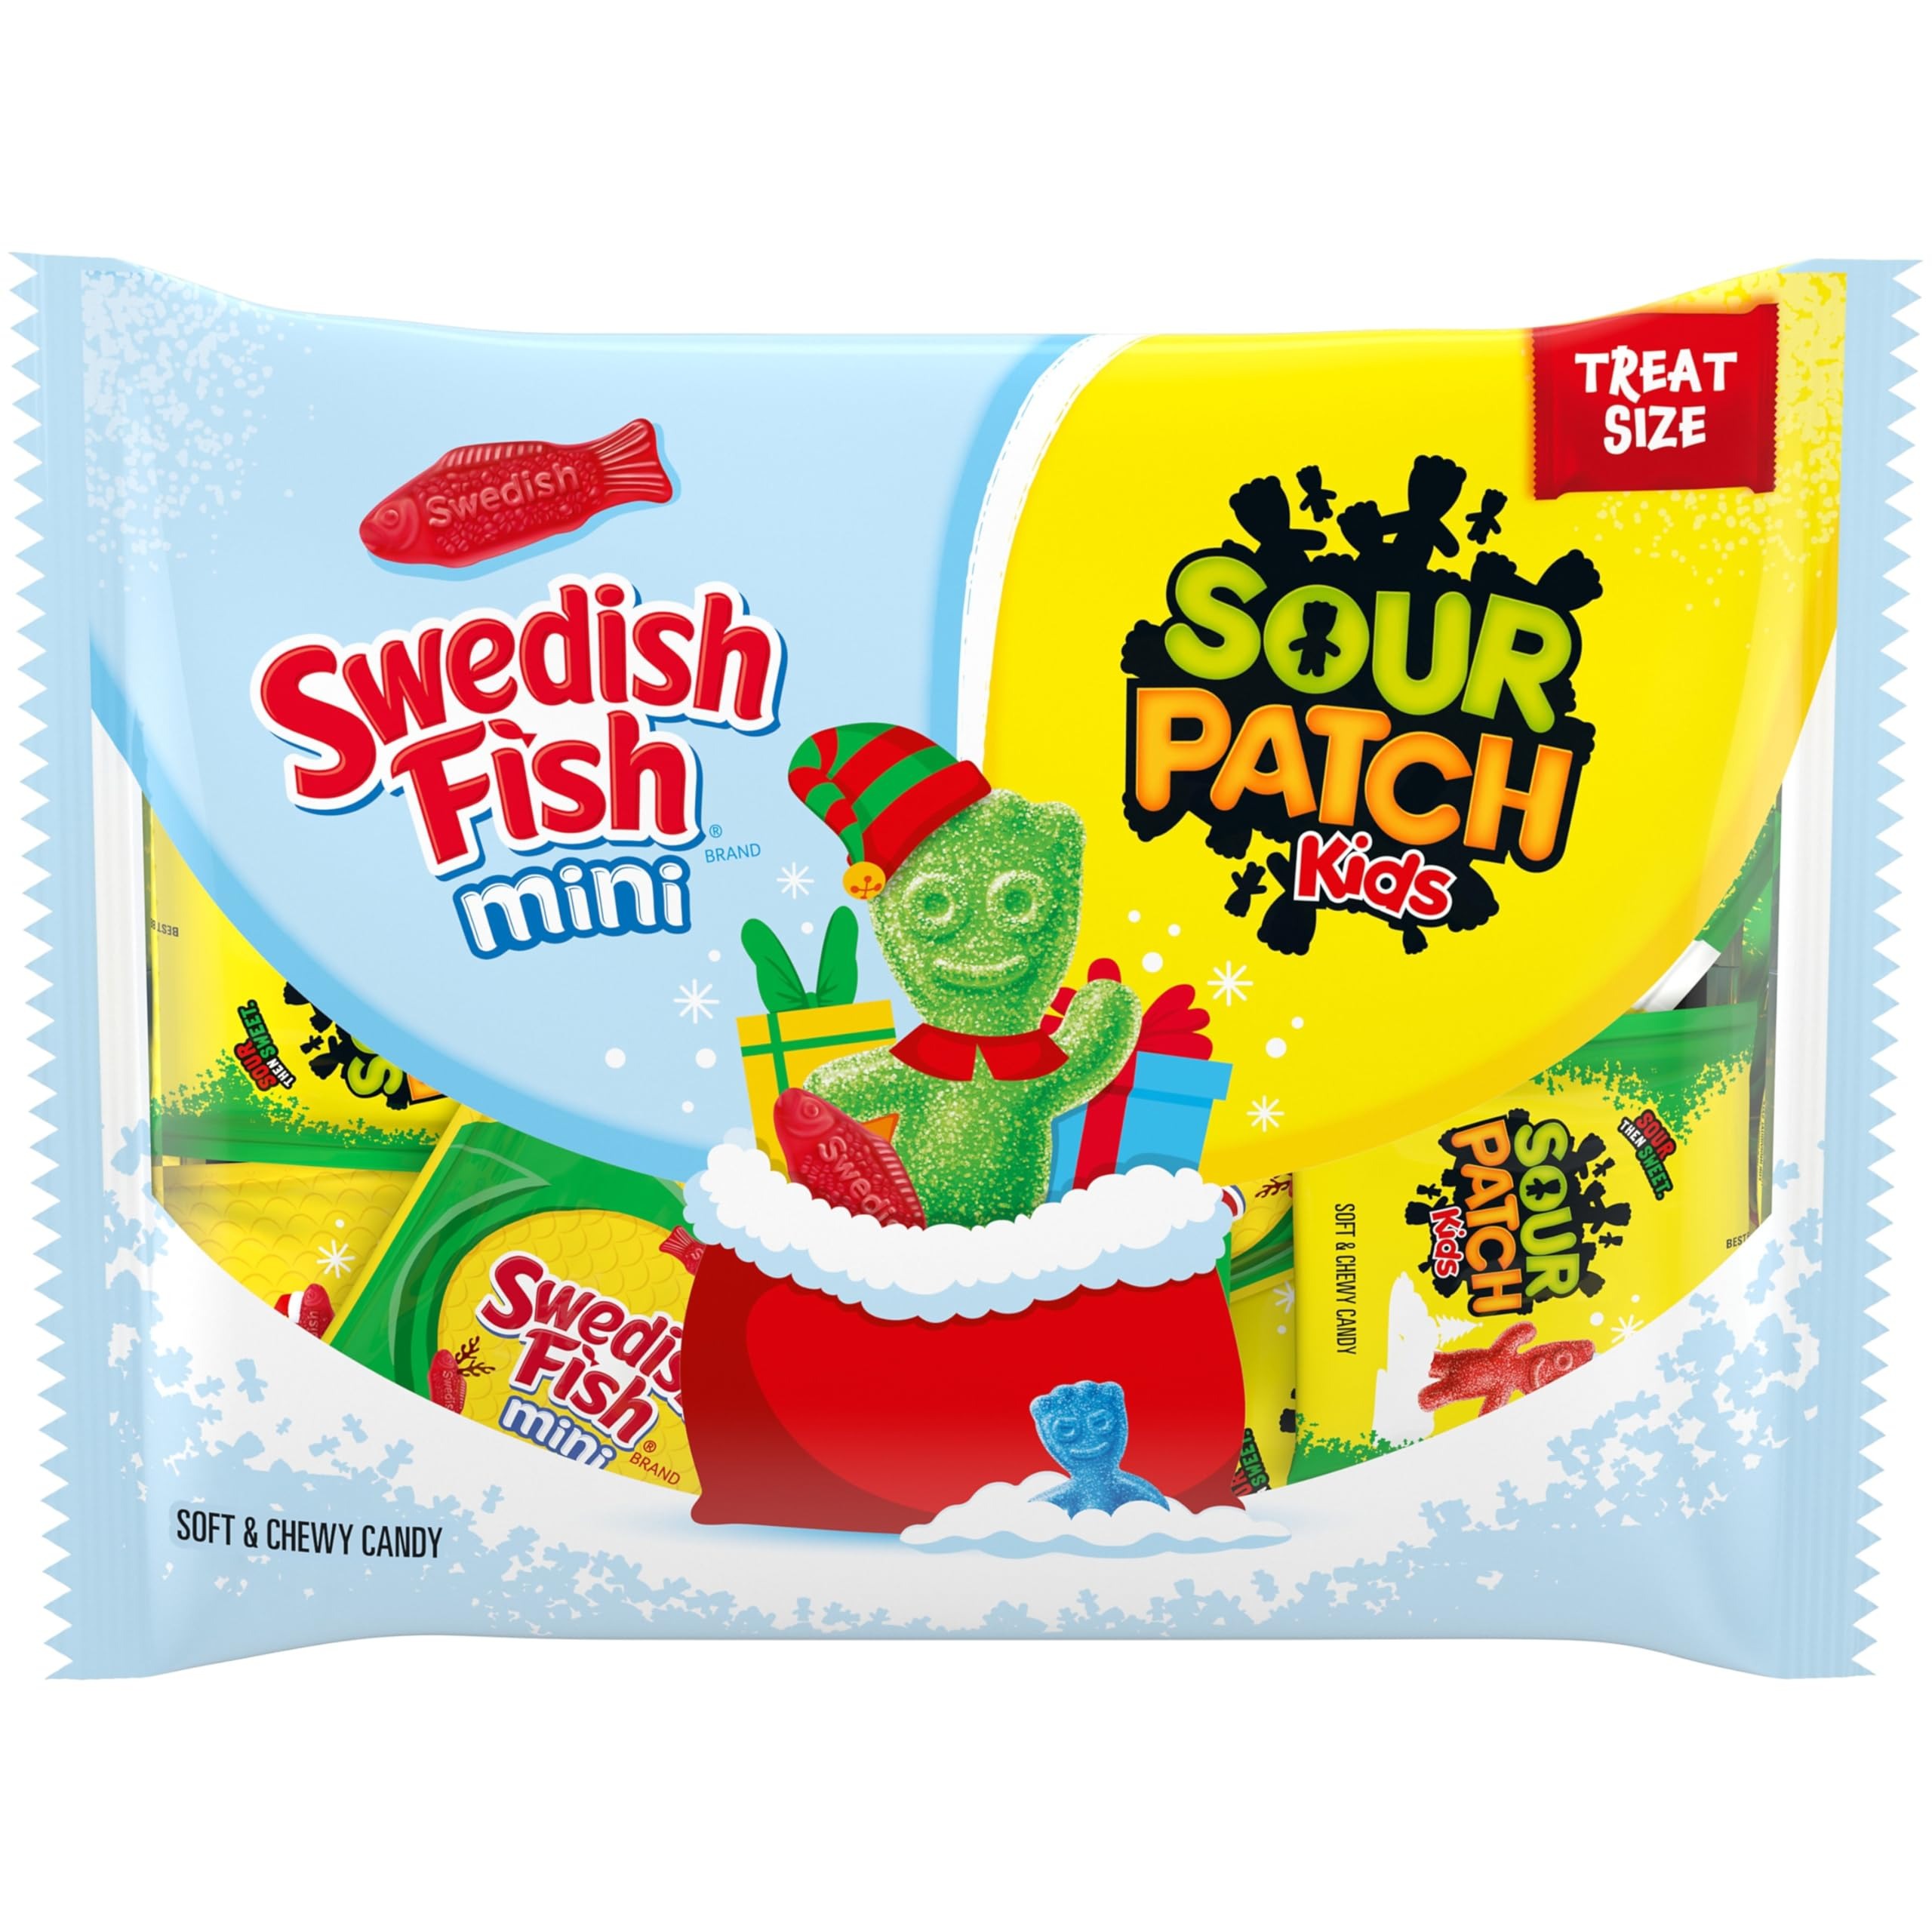
Item Name: SOUR PATCH KIDS and SWEDISH FISH Mini Holiday Candy Variety Pack, 22 Snack Packs
Bullet Point 1: One holiday variety pack bag, 22 total snack packs, of SOUR PATCH KIDS and SWEDISH FISH Mini Soft & Chewy Candy (packaging may vary)
Bullet Point 2: SOUR PATCH KIDS chewy snacks in playful kid shapes for a sweet and sour candy mix with a hint of mischief
Bullet Point 3: SWEDISH FISH gummy candy with signature red candy fish shape in a mini size for a classic sweet treat swimming in fruit flavor
Bullet Point 4: Festive SOUR PATCH KIDS and SWEDISH FISH Mini soft candy variety packs that make great party favors, stocking stuffers, and home movie theater candy
Bullet Point 5: Individual, treat-size bags of candy perfect for tossing in lunchboxes, backpacks, and Christmas candy bags, making holiday gift-giving and on-the-go snacking easy
Value: 9.7
Unit: Ounce

Price: 3.28